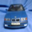
Label: automobile